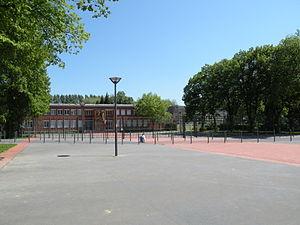
Entrée principale du Lycée Faidherbe, Lille.
Le lycée Faidherbe est un établissement français d’enseignement secondaire et supérieur, situé au 9 rue Armand Carrel, à Lille, près de la station de métro Porte de Douai, ligne 2.